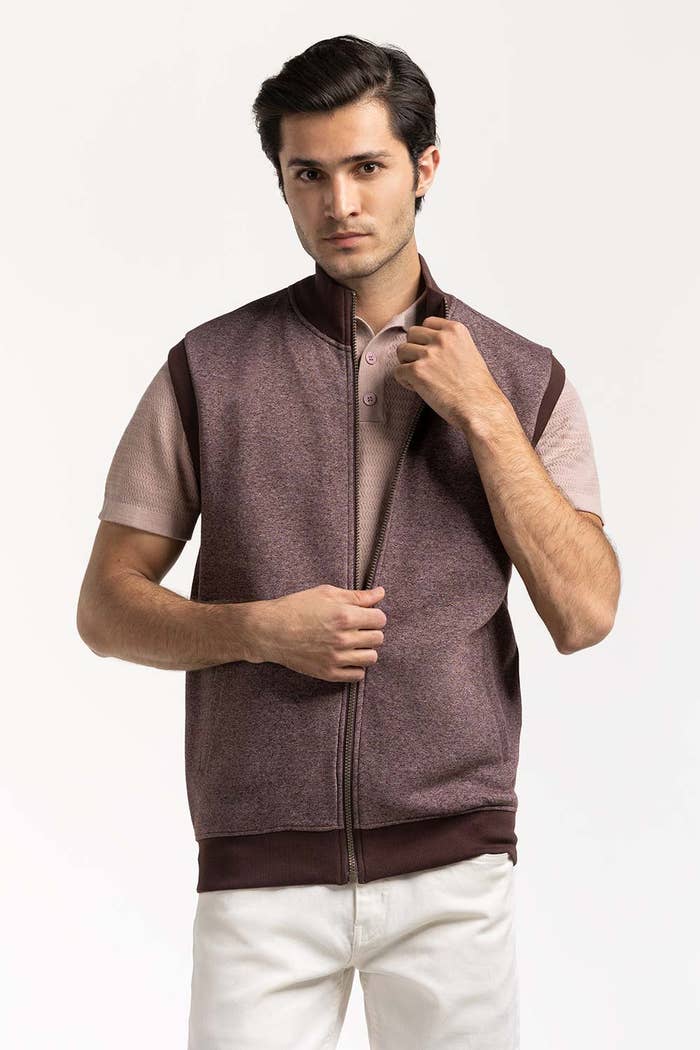
burgundy mason wool vest